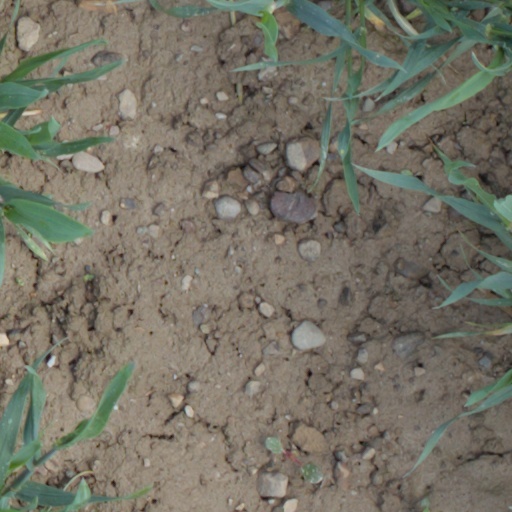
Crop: wheat